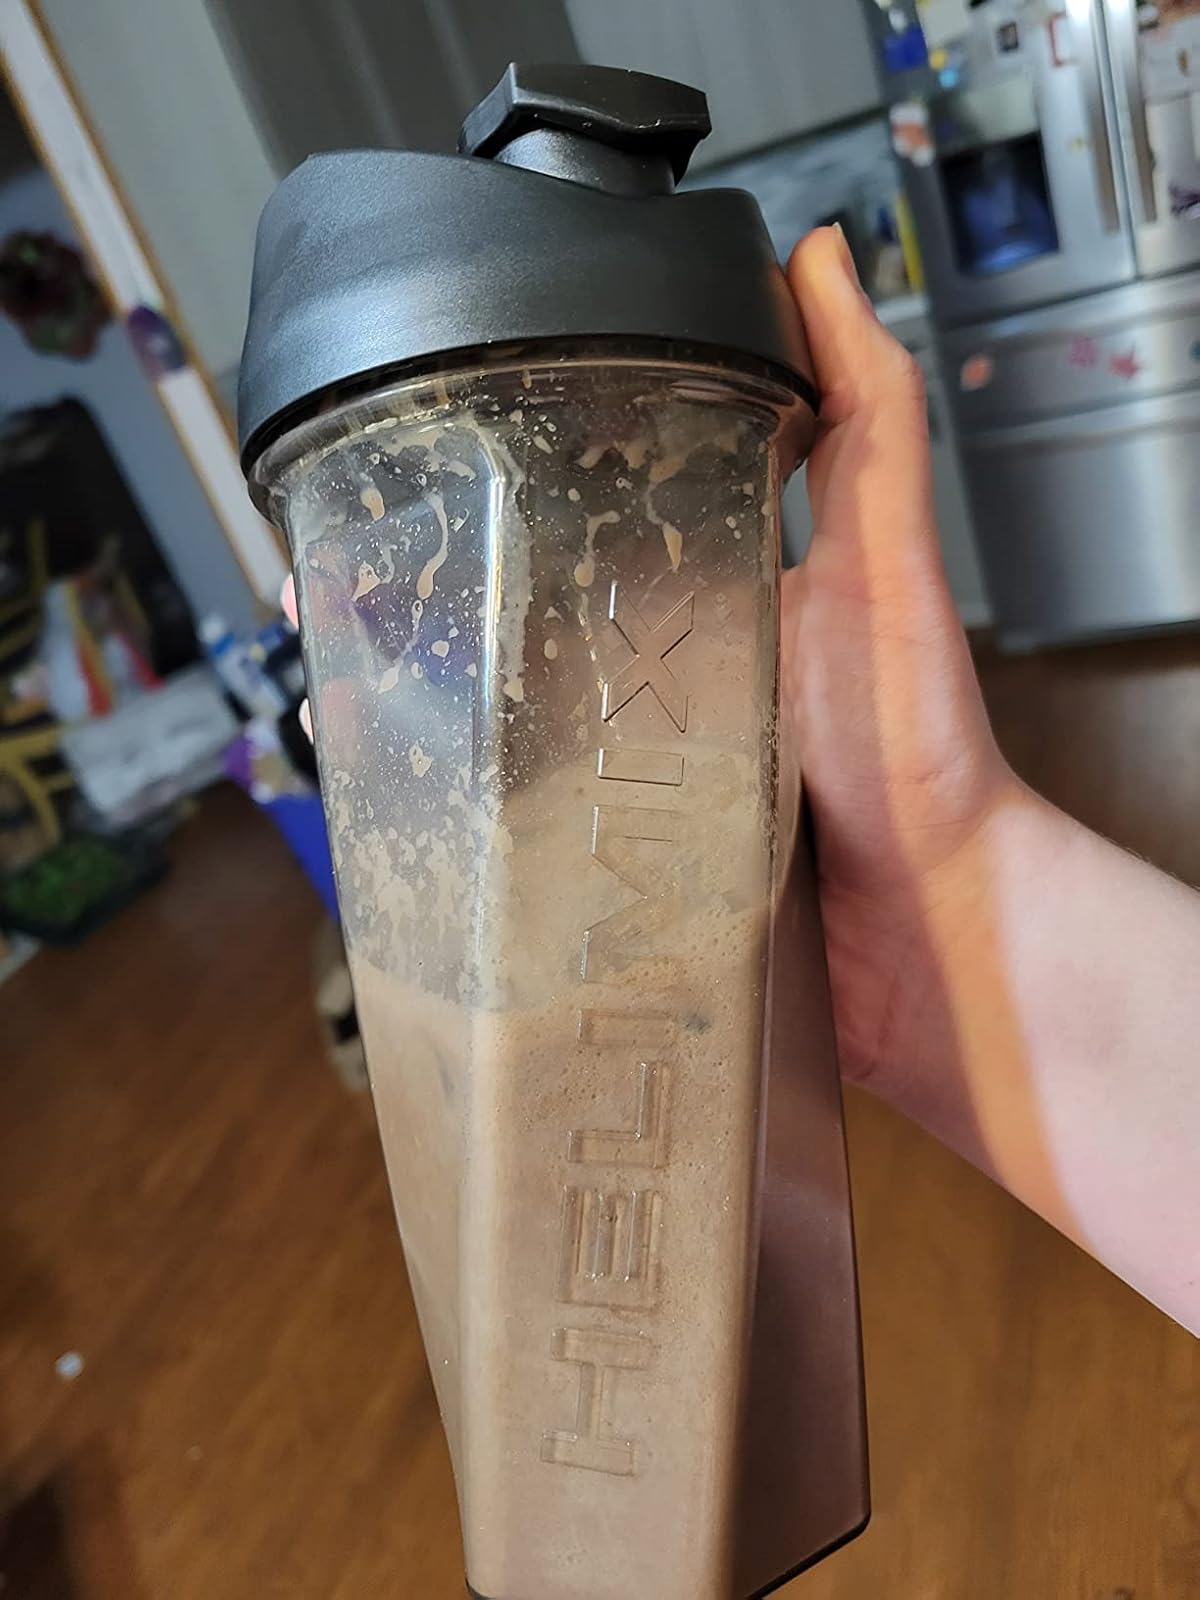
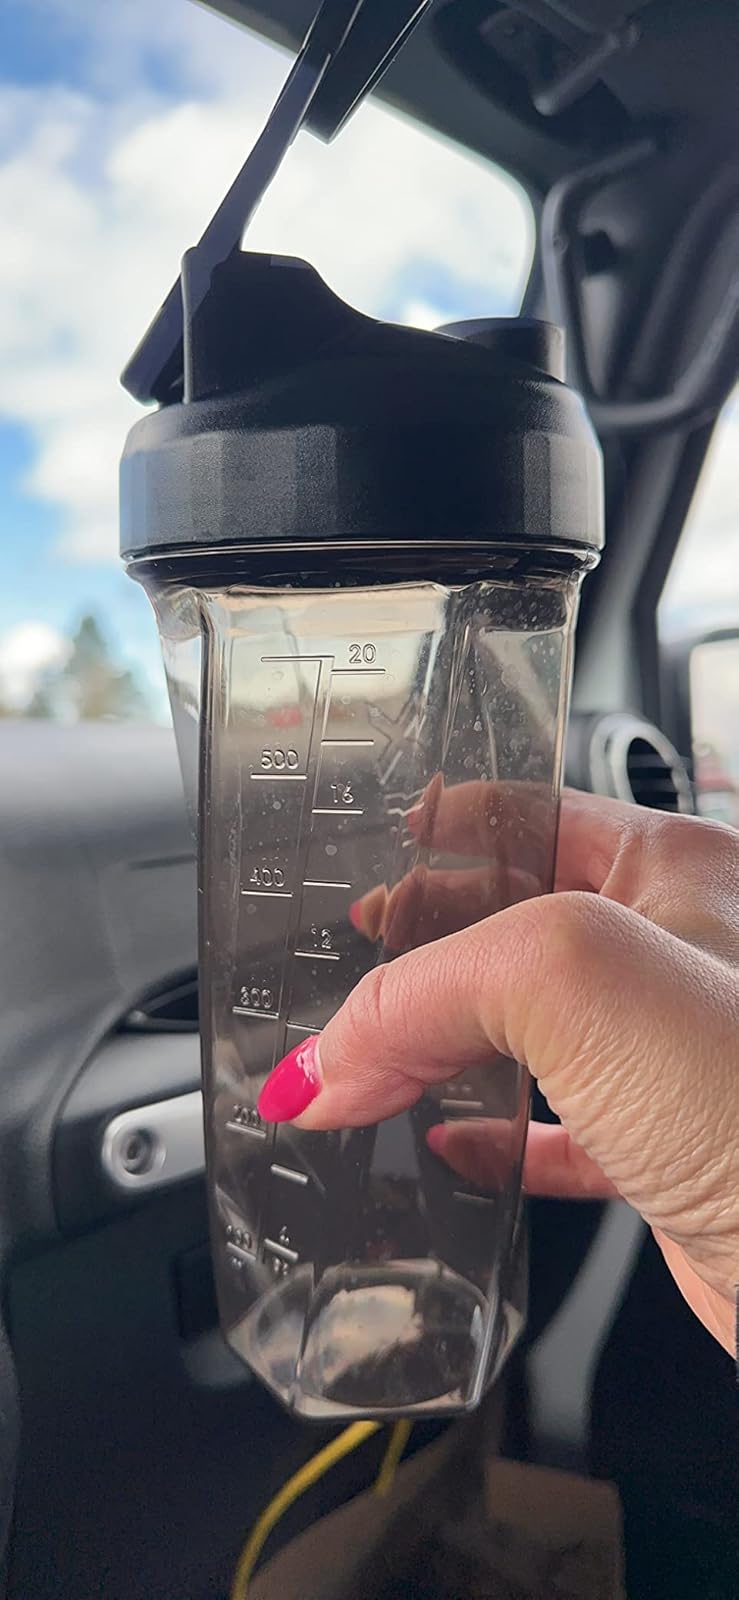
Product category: items_blender
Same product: yes